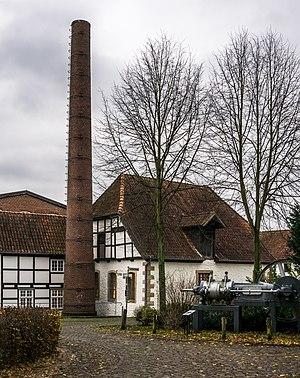
Bramsche est une ville de l'arrondissement d'Osnabrück, dans le Land de Basse-Saxe, Allemagne. La ville se situe à environ 20 km au nord d'Osnabrück.